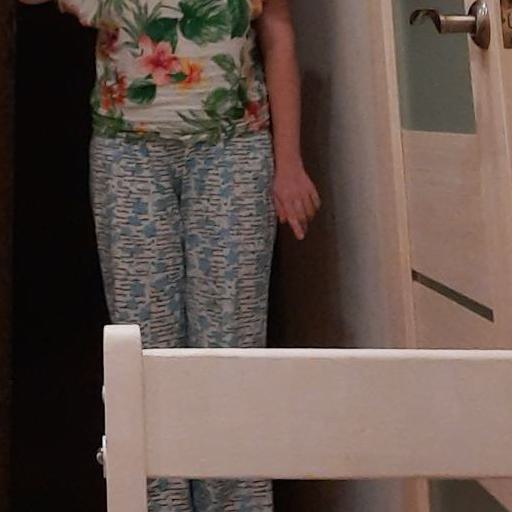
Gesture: no_gesture